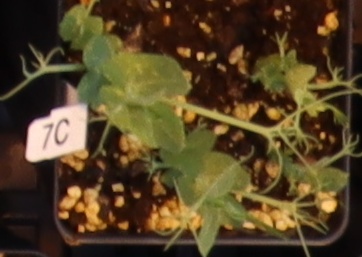
Label: Field Pea